Mužyckaja prauda

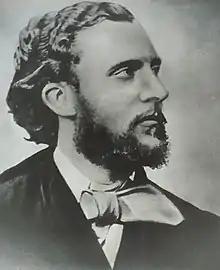
Walery Wróblewski

After being refused a place in civil service, Kalinowski organized a movement for liberation of his country. As a preparation for the uprising, he started to issue first newspaper in the modern Belarusian language, "Mužyckaja Praūda" ("Peasants' Truth"), under a pseudonym "Jaśko haspadar z pad Wilni" ("Jaśko, landowner from near Vilna" or "Jaśko, yeoman from near Vilna"). He worked on newspaper together with forestry officer Walery Wróblewski, who was a link between the revolutionary movements in Grodno and Białystok, geometer , duty officer , and Bronisław Szwarce. Exact place were the newspaper was printed in unknown; it was probably done in various cities, most likely in Białystok, Grodno and Vilnius. Pisarski claimed that it was printed in Minsk.